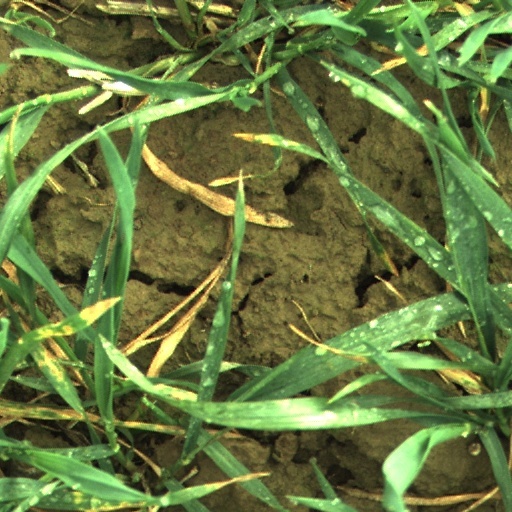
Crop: wheat